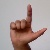
The image shows a hand gesture representing the letter 'L' in Indian Sign Language.